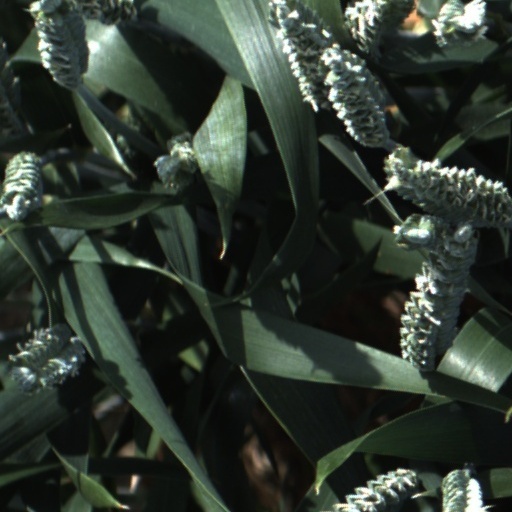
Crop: wheat